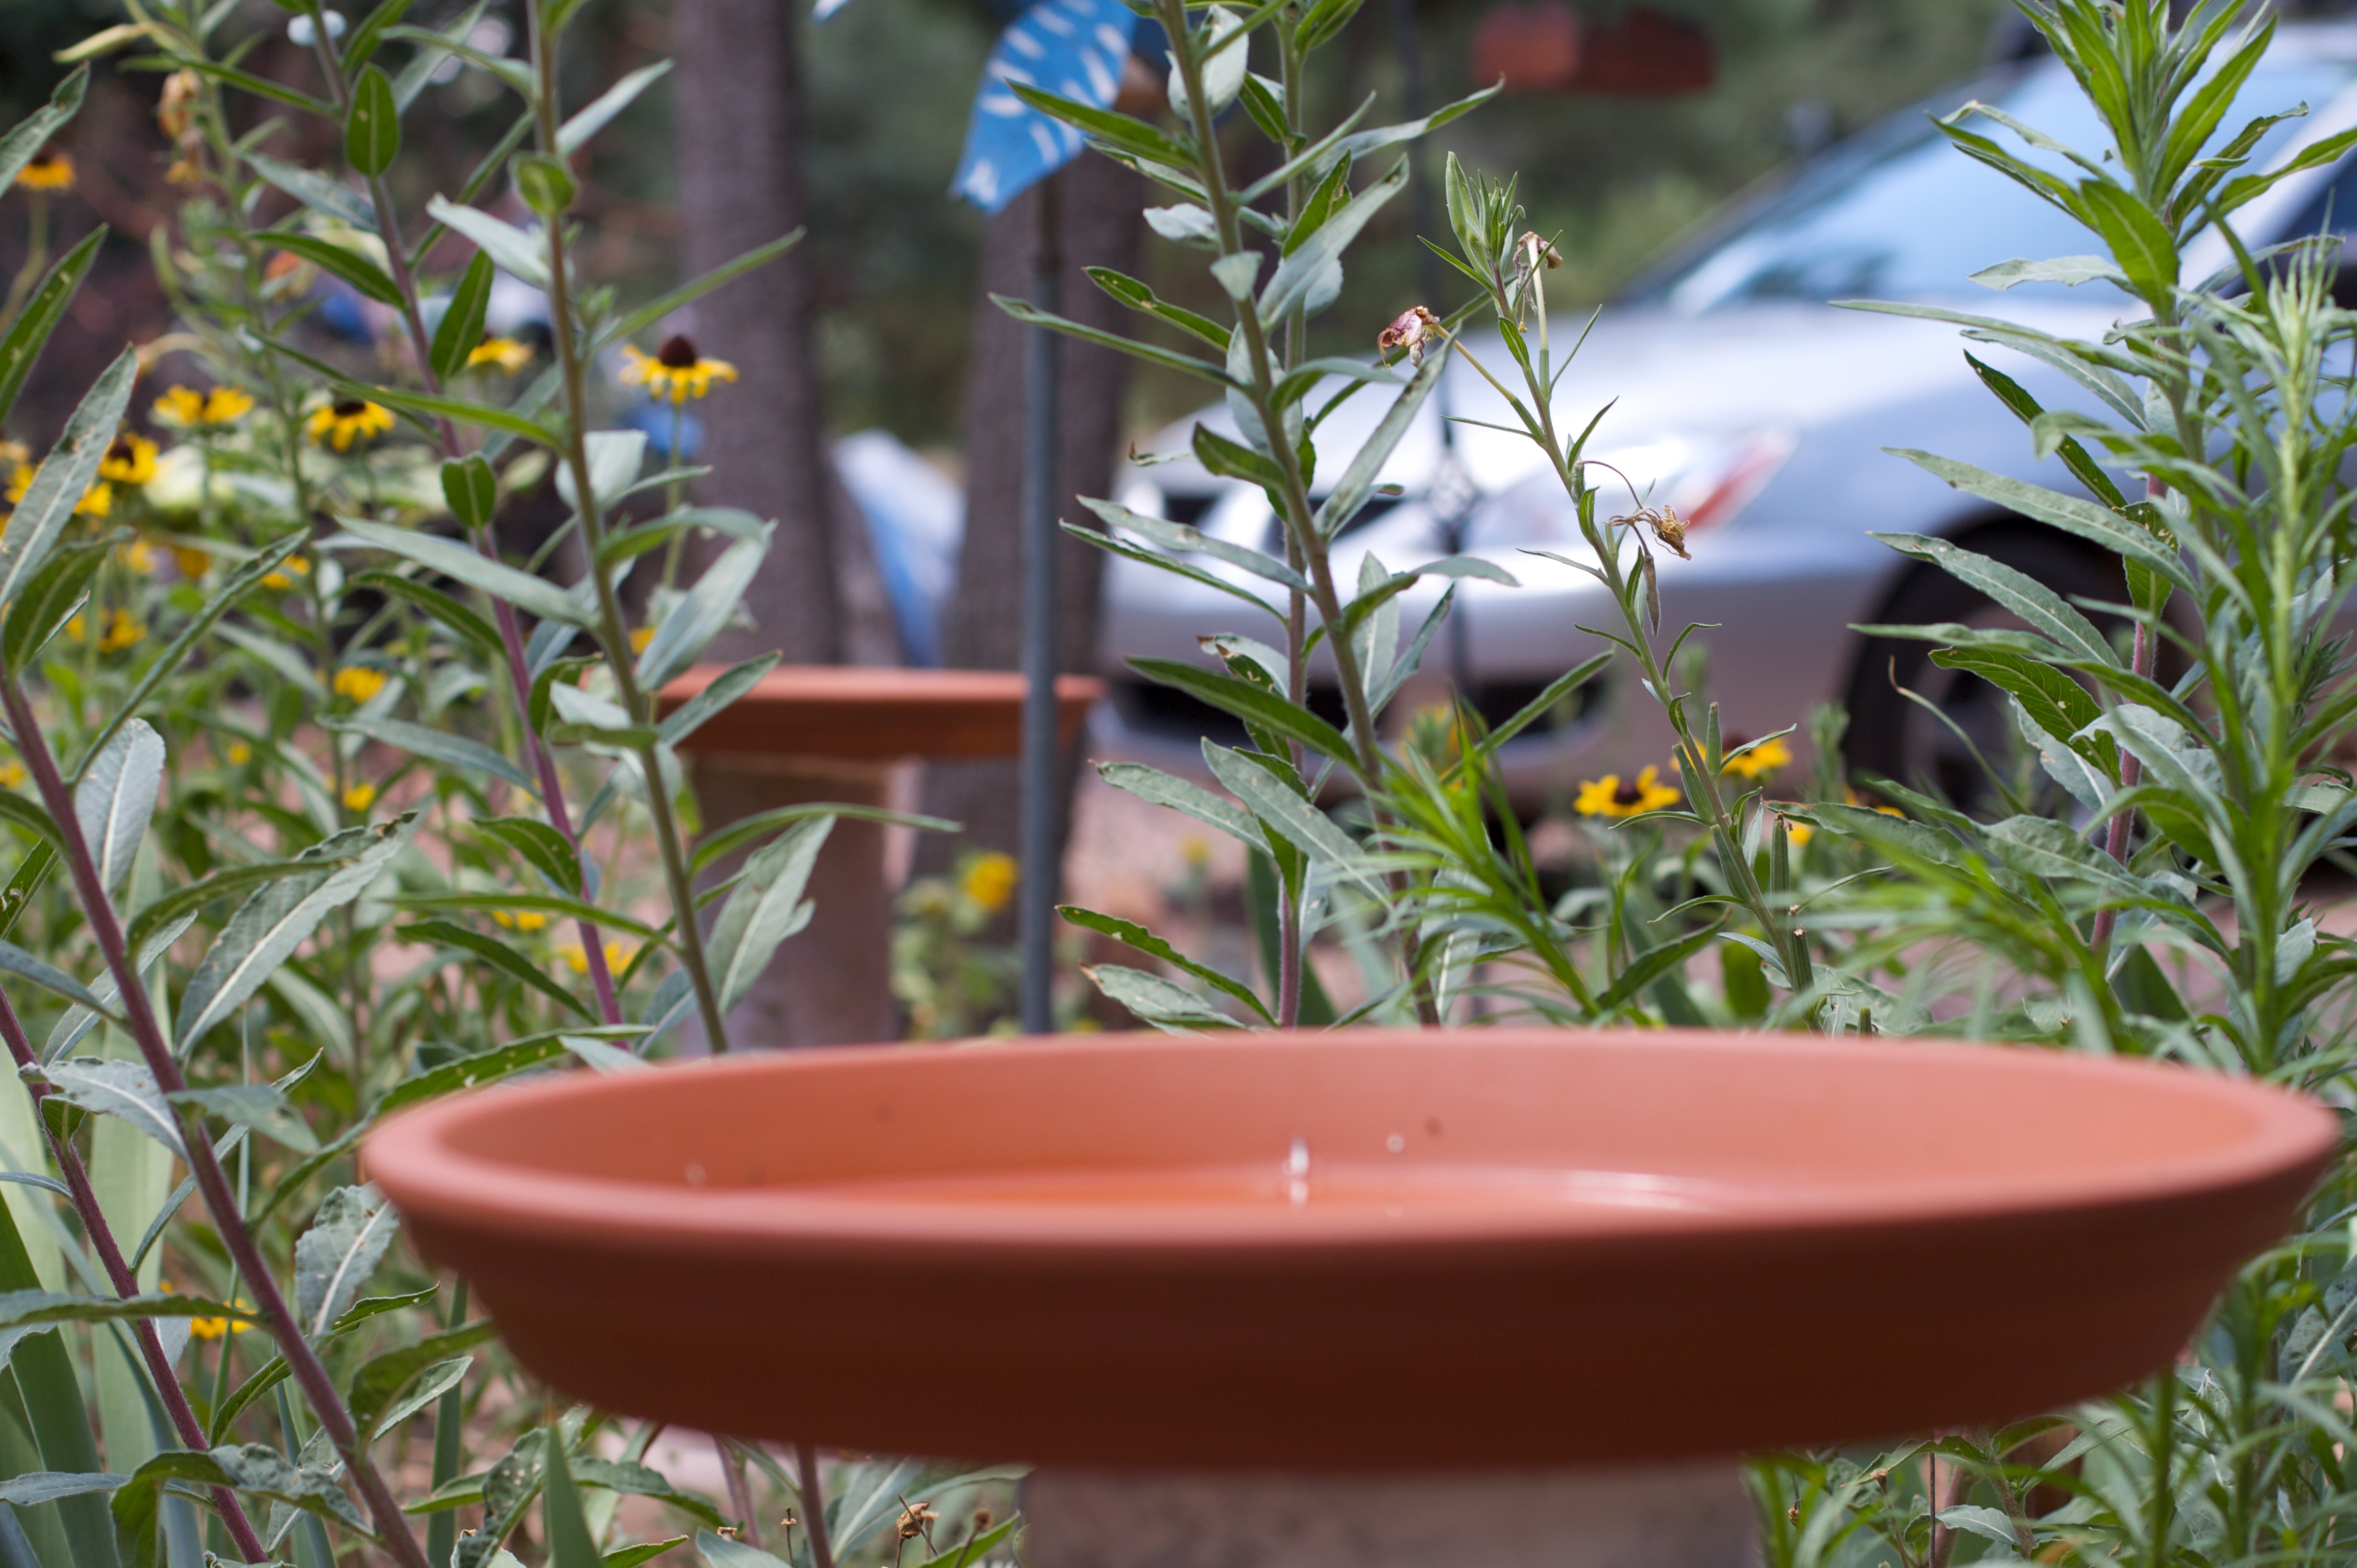
bird, plant, lawn, leaf, flower, green, produce, botany, garden, flora, flowerpot, flowering plant, land plant